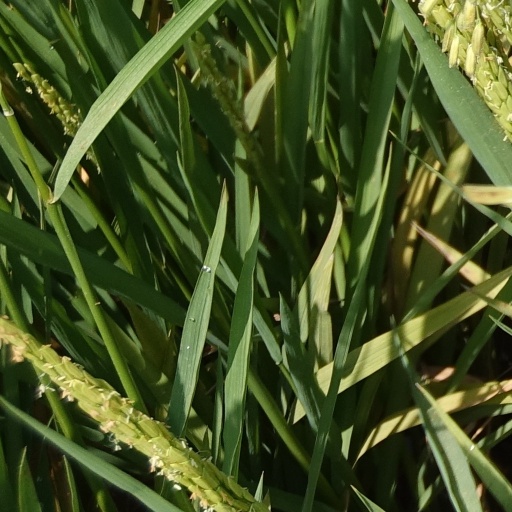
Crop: rice